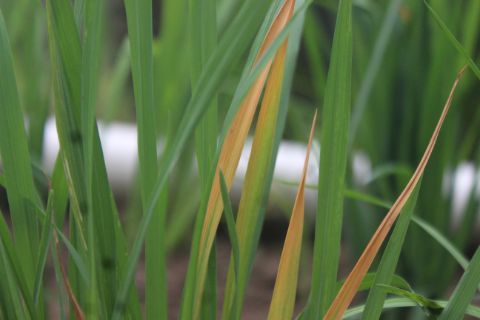
Disease: Tungro